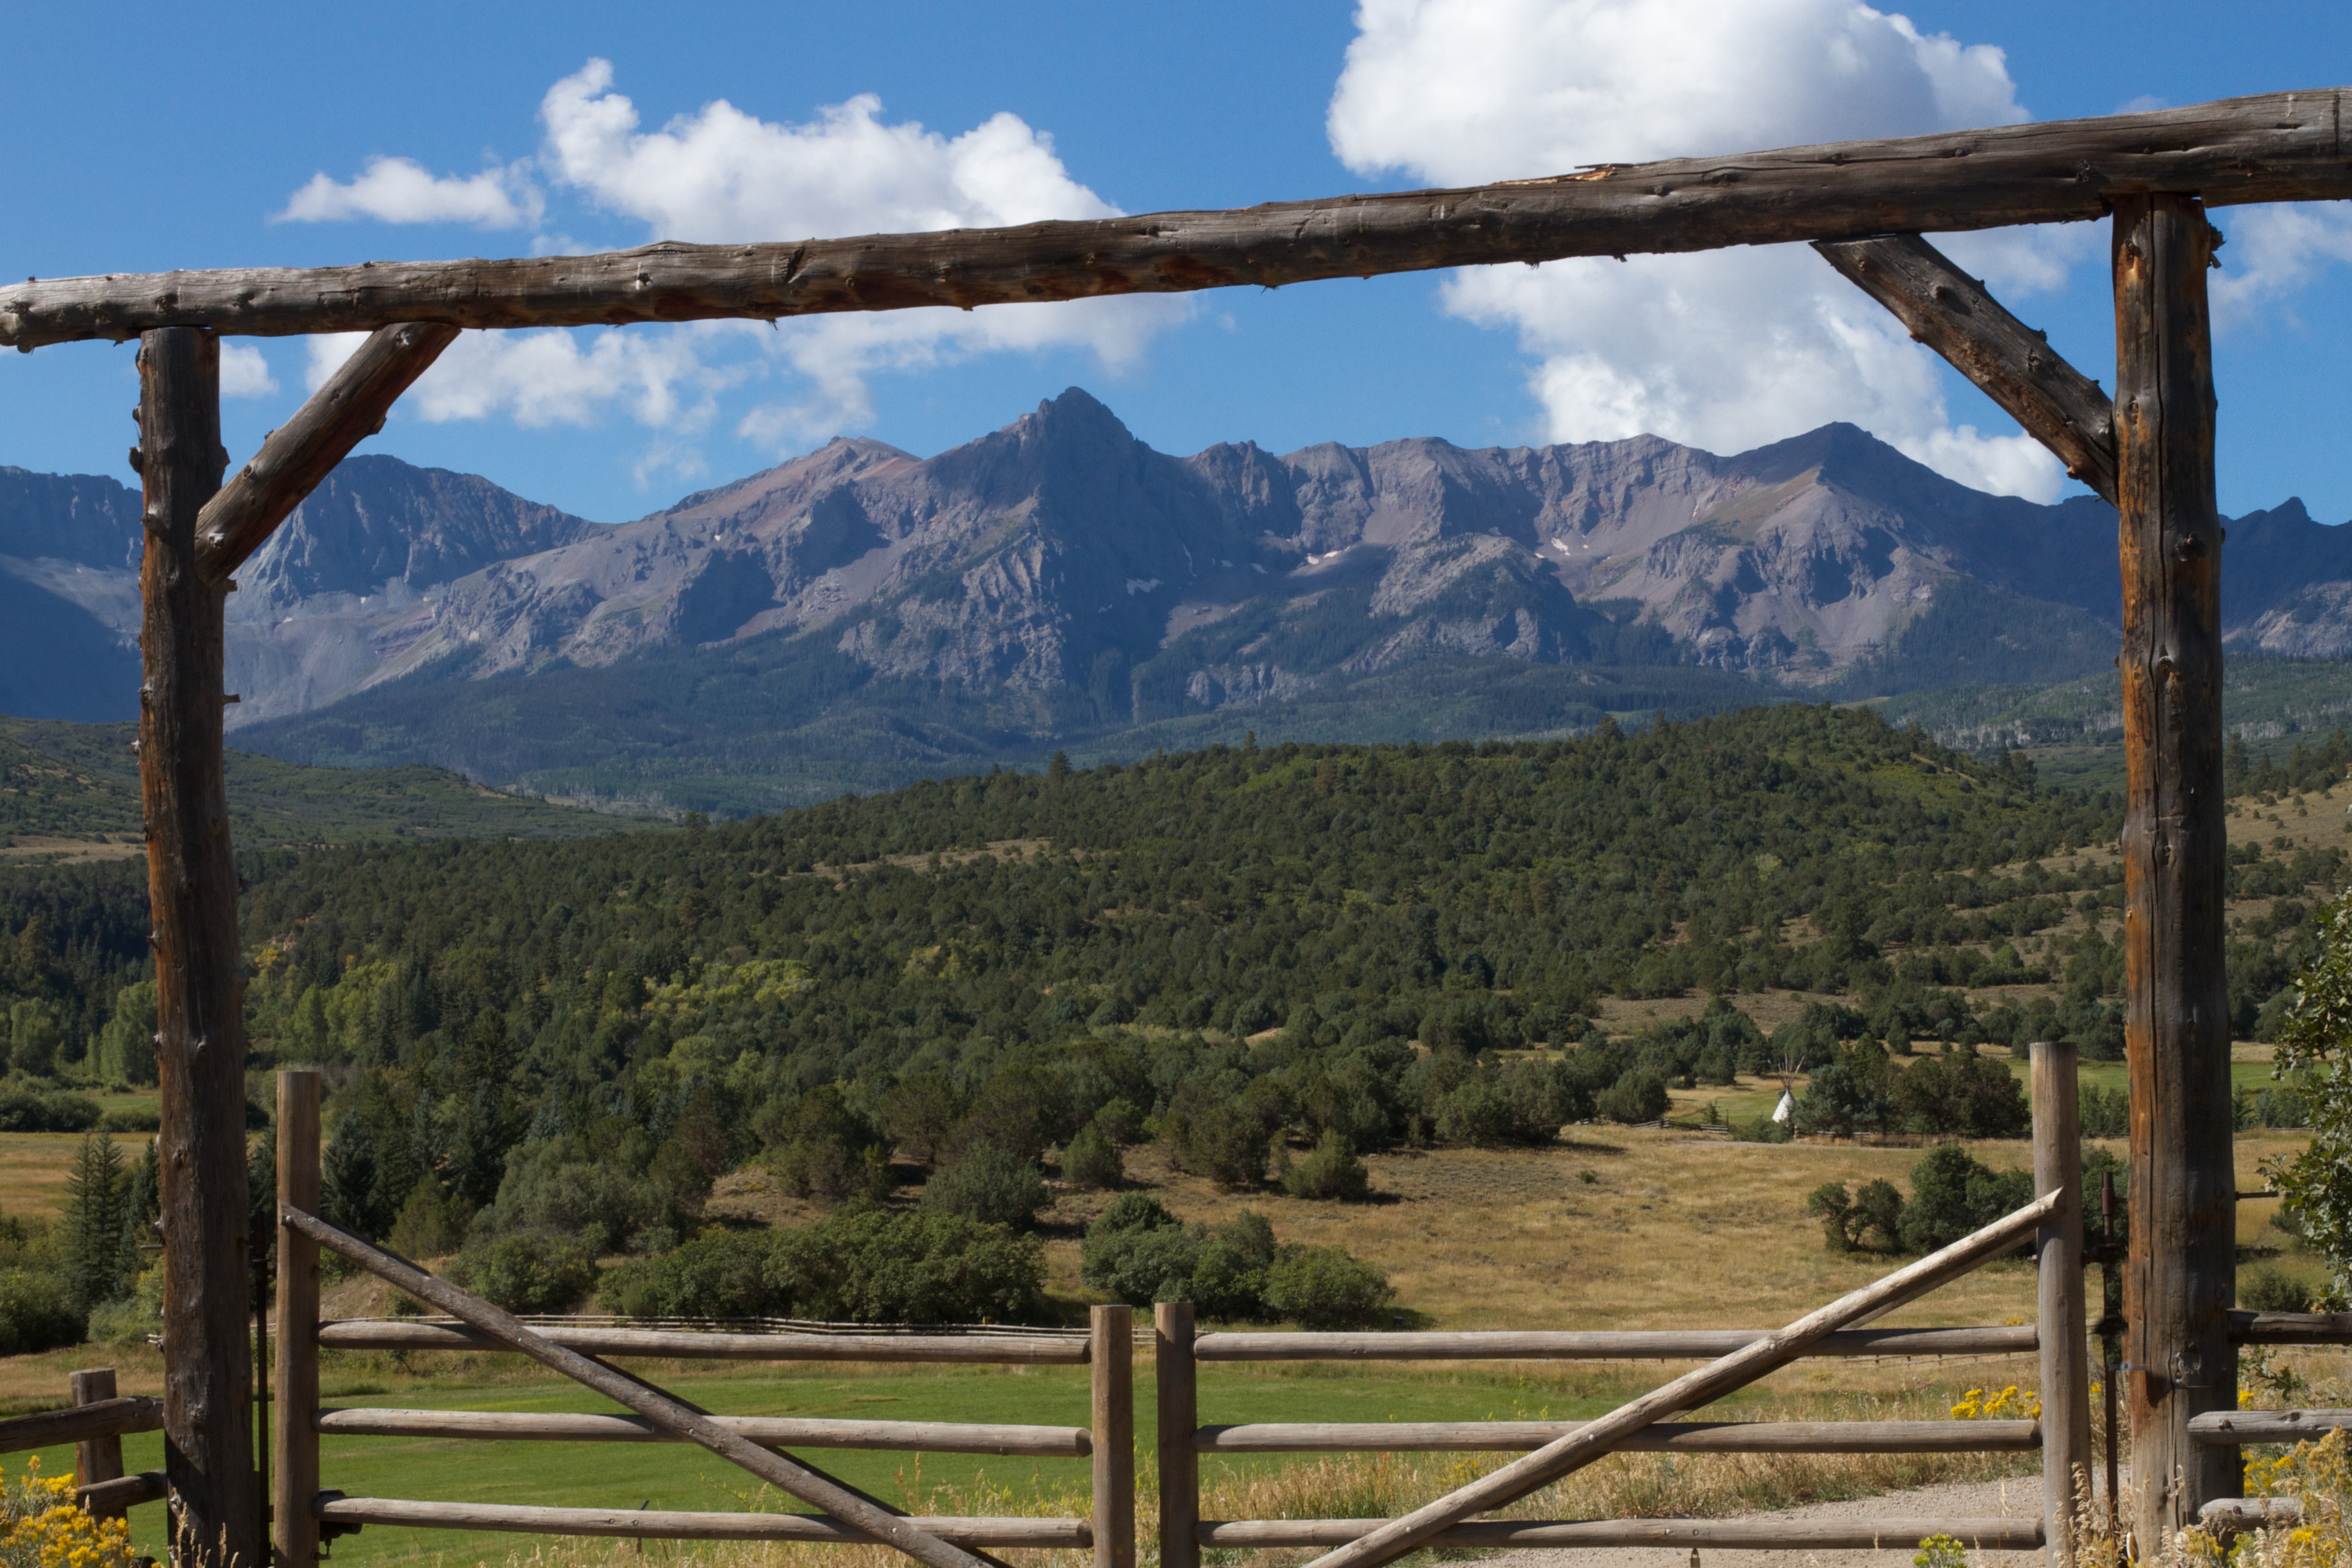
landscape, mountain, track, bridge, valley, transport, ranch, 2014365, rural area, mountainous landforms